André Gustave Anguilé

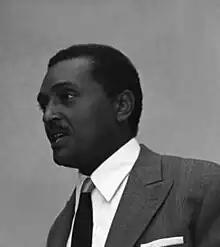

André Gustave Anguilé (3 March 1920 in Libreville – 23 May 1999 in Paris) was a former Gabonese politician and diplomat. He was the foreign minister of his country from 1960–1961. He was born in Libreville, Gabon. He was the minister of public finance from 1960 to 1965.